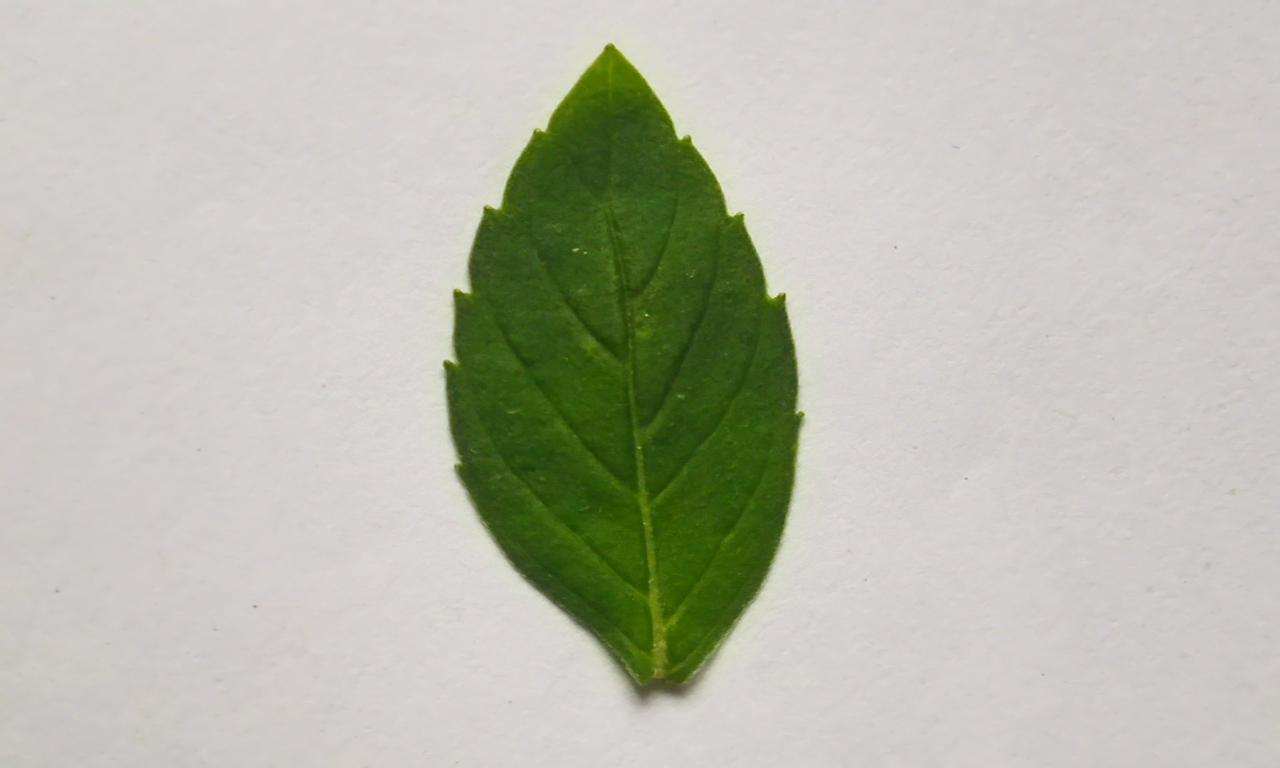
Label: Fresh